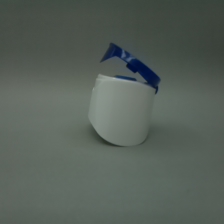
Color: white/transparent
Cap type: flip-top cap